Only You (2015 film)

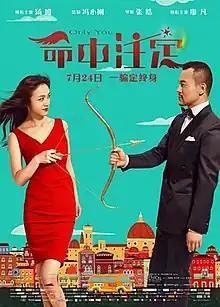
Theatrical poster

Only You is a 2015 Chinese romantic comedy film directed by Zhang Hao and starring Tang Wei and Liao Fan. The film is a remake of 1994's "Only You" that starred Marisa Tomei and Robert Downey Jr. The film was released on July 24, 2015.